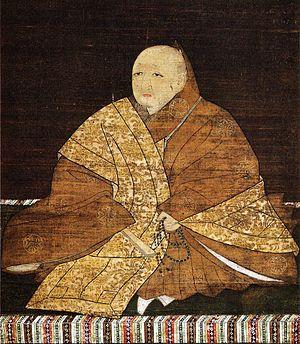
Cette page dresse une liste de personnalités mortes au cours de l'année 1408 :